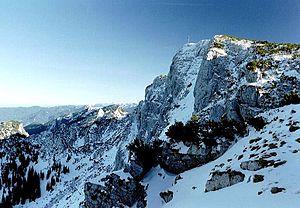
La Benediktenwand est un sommet des Alpes, à 1 801 m d'altitude, dans les Préalpes bavaroises, en Allemagne.